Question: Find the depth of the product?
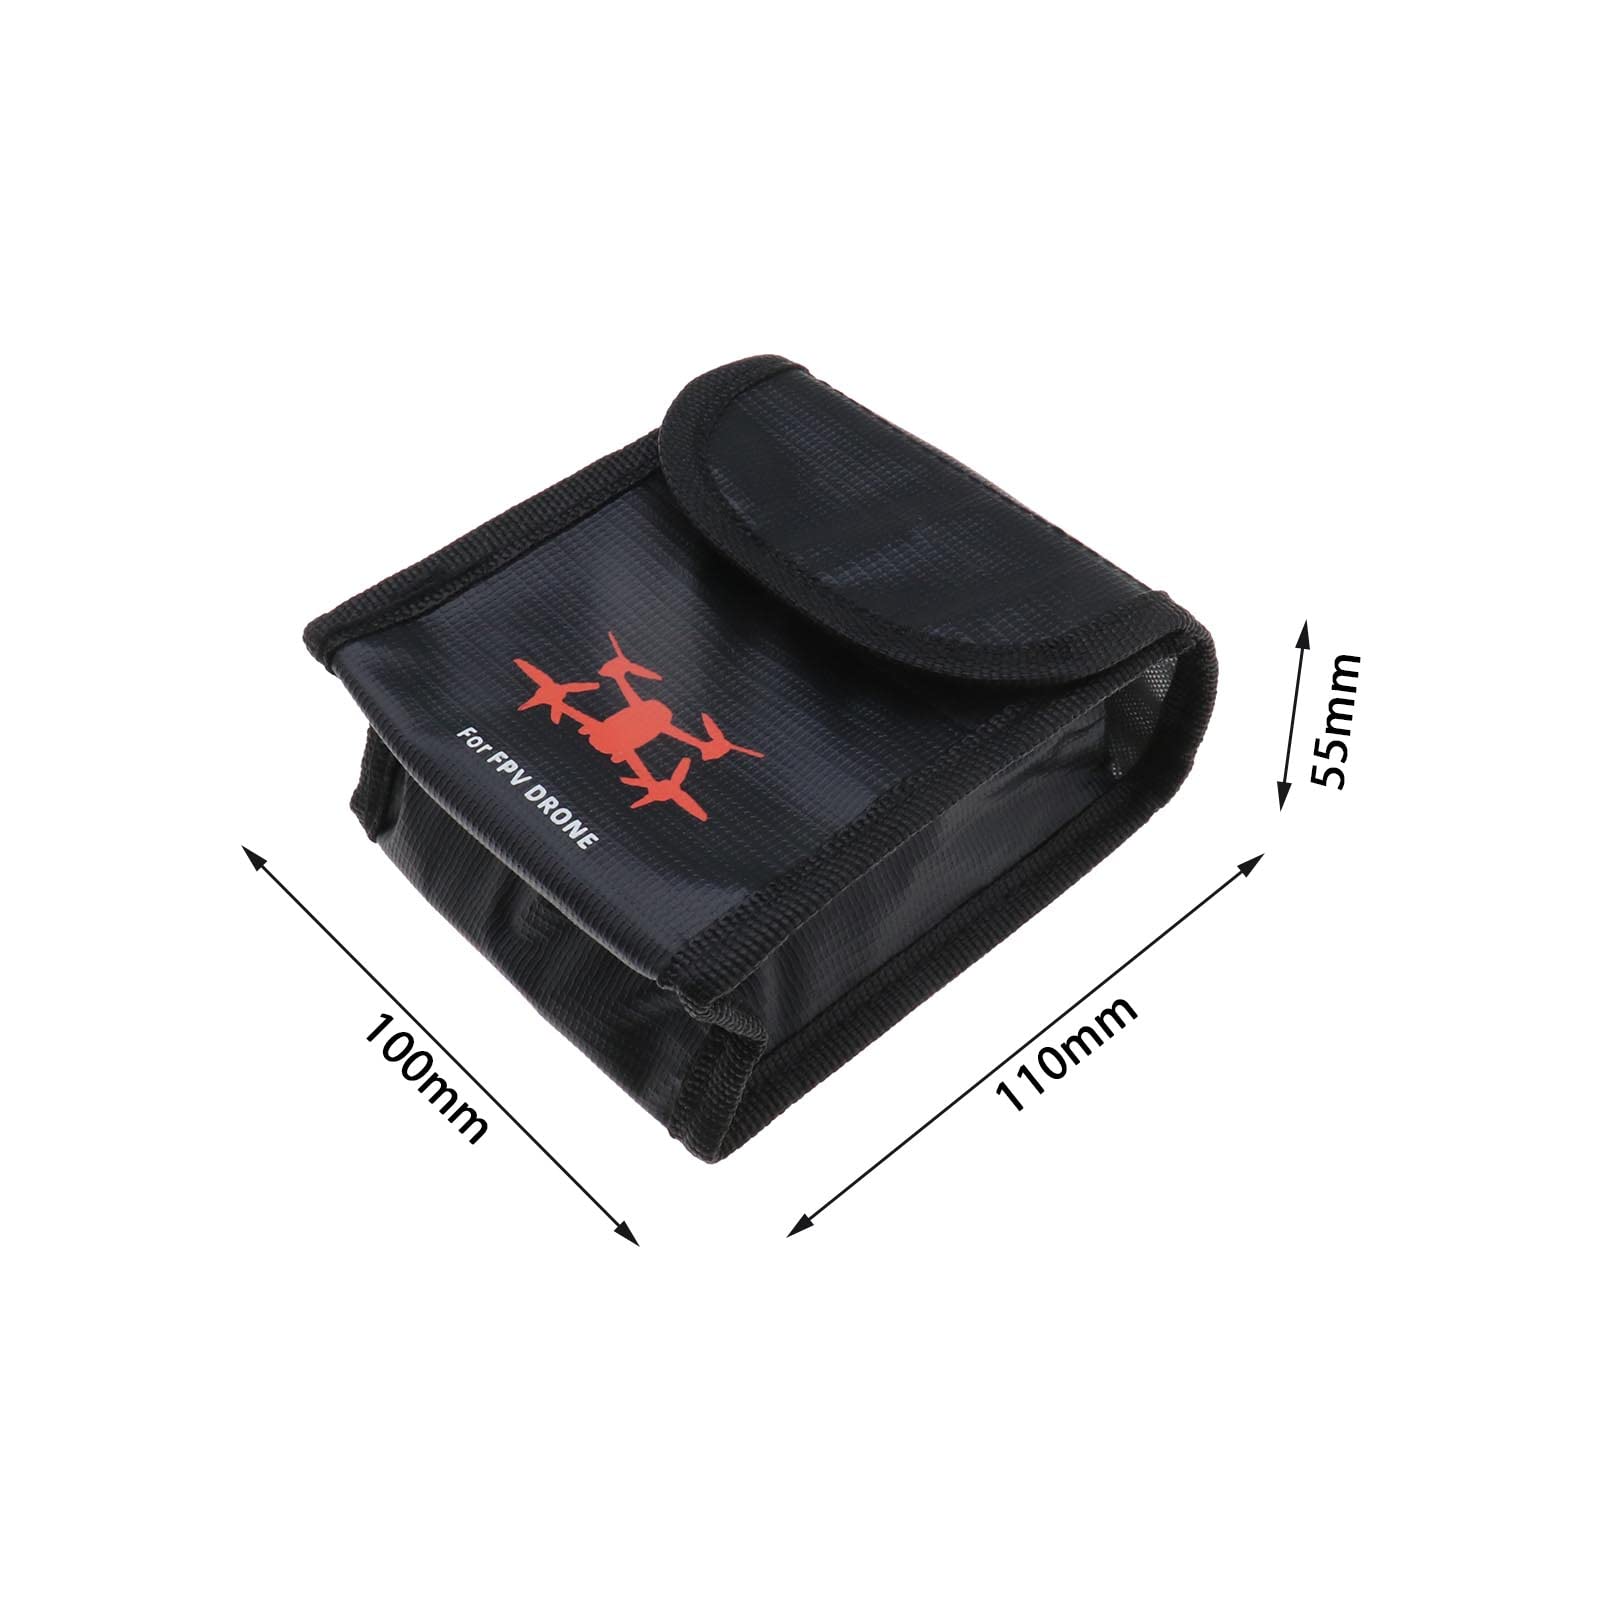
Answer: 110.0 millimetre